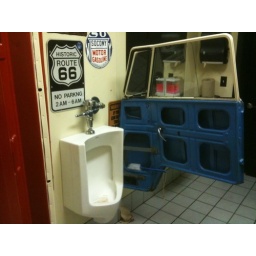
I had to take this pic of bathroom at Route 66 Diner. The stall was partitioned by car door.